Simele massacre

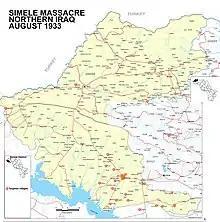
The targeted villages in the Simele and Zakho districts

The main campaign lasted until 16 August 1933, but violent raids on Assyrians were being reported up to the end of the month. The campaign resulted in one third of the Assyrian population of Iraq fleeing to Syria.